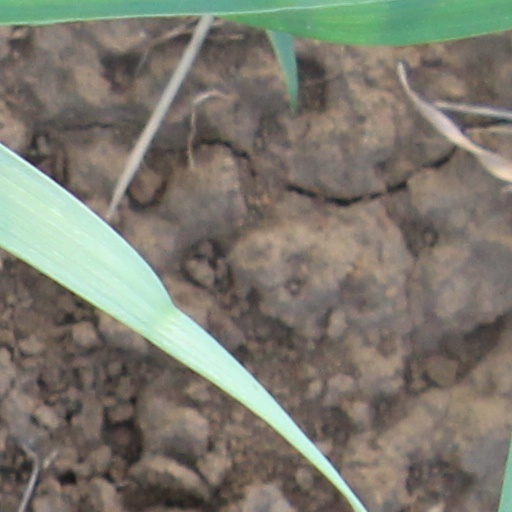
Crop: wheat